Optimates and populares

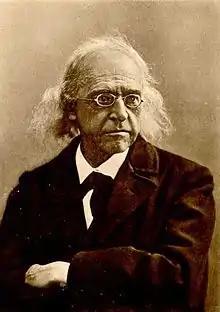
Theodor Mommsen, the 19th century German author of the highly influential "Römische Geschichte".

References to "populares" in scholarship today "do not imply a co-ordinated 'party' with a distinctive ideological character, a kind of political grouping for which there is no evidence in Rome, but simply allude to a... type of senator" who is "at least at that moment acting as the people's man". This is in contrast to the 19th century view of the "populares" from Mommsen, in which they are a group of aristocrats which supported democracy and the rights and material interests of the common people.